Galgeberg

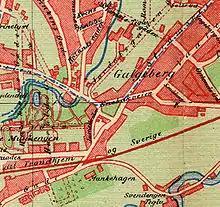
Map from c.1900

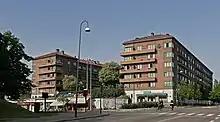
Housing in the street named "Galgeberg"

Galgeberg is a neighbourhood in the borough of Gamle Oslo in Oslo, Norway.